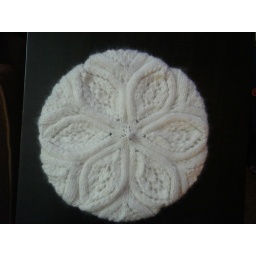
red rose by ysolda